The Graphic

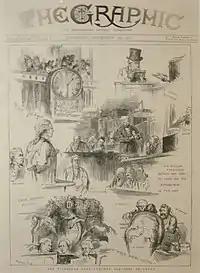
Front page of "The Graphic" during the Tichborne case in 1873

The Graphic was a British weekly illustrated newspaper, first published on 4 December 1869 by William Luson Thomas's company, Illustrated Newspapers Ltd with Thomas's brother, Lewis Samuel Thomas, as a co-founder. The Graphic was set up as a rival to the popular "Illustrated London News".